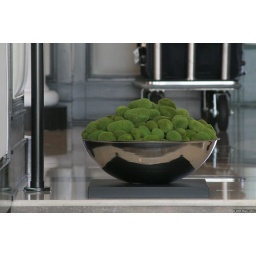
Just a bowl of fuzzy green stones I saw in a hotel in Southern California. File under Random Hotel Art.